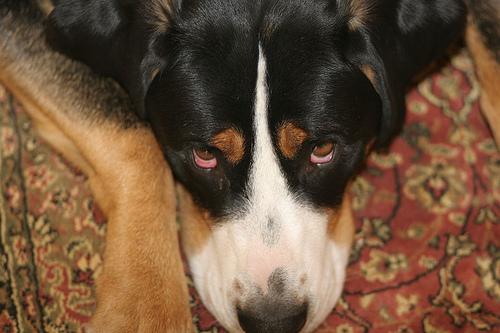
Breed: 237-n000086-Greater_Swiss_Mountain_dog